National Register of Historic Places listings in Collin County, Texas

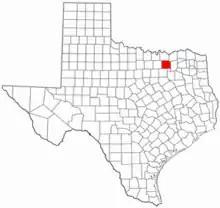
Location of Collin County in Texas

This is intended to be a complete list of properties and districts listed on the National Register of Historic Places in Collin County, Texas. There are seven districts, 62 individual properties, and one former property listed on the National Register in the county. Sixteen individually listed properties are Recorded Texas Historic Landmarks while four districts contain many more including one that is also a State Antiquities Landmark.